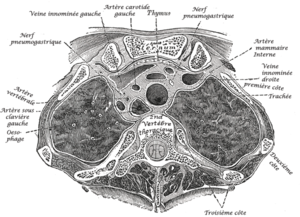
Représentation artistique d'une coupe du médiastin sur la seconde vertèbre thoracique. Traduit du en: par Raziel
Le thymus est un organe situé dans la partie supérieure du thorax, plaqué à l'arrière de la partie haute du sternum dite manubrium, plus précisément dans ce qu'il est convenu d'appeler le médiastin antéro-supérieur et antéro-moyen. Il supporte la différenciation et la sélection des lymphocytes T et joue donc un rôle dans l'auto-immunité.
Le médiastin est la région de la cage thoracique située entre les deux poumons et contenant le cœur, l'œsophage, la trachée et les deux bronches souches. De gros vaisseaux sanguins et lymphatiques, ainsi que des nerfs, y passent également. Le médiastin correspond au contenu de la cage thoracique sans les poumons. Il est divisé en trois compartiments, antérieur, moyen et postérieur.